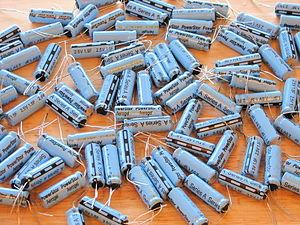
Un supercondensateur est un condensateur de technique particulière permettant d'obtenir une densité de puissance et une densité d'énergie intermédiaires entre les batteries et les condensateurs électrolytiques classiques.